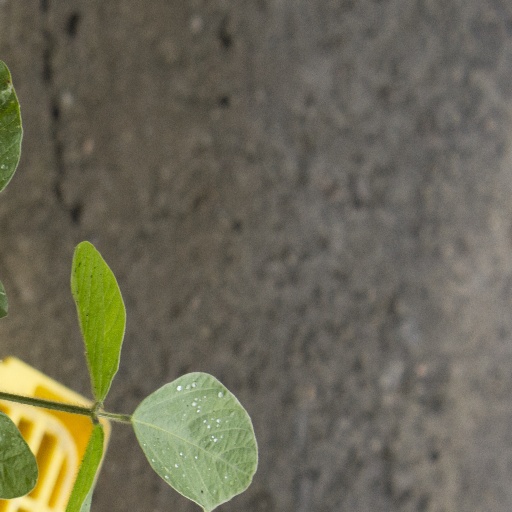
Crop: soybean